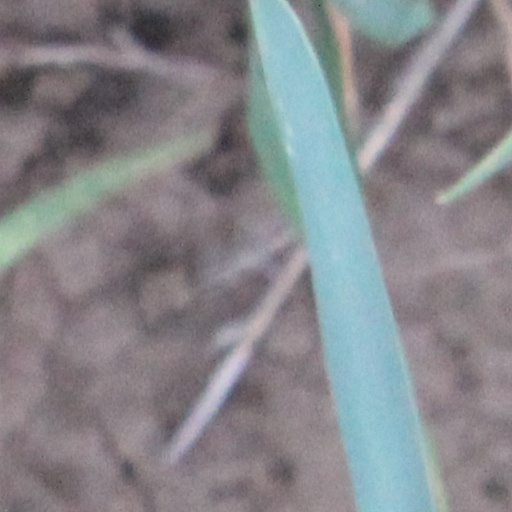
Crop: wheat